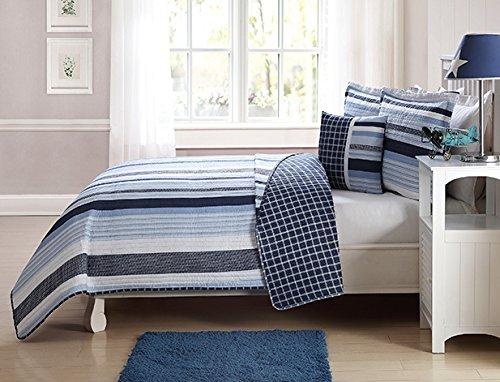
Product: My World QS1939FU4-2600 Kids Mason Stripe Full Quilt Mini Set
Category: Home & Kitchen | Bedding | Kids' Bedding | Quilts & Sets | Quilt Sets
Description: A Full set includes 1 Full quilt, 2 shams and 1 decorative pillow.
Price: $39.99
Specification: ProductDimensions:76x86x3inches|ItemWeight:5.45pounds|ShippingWeight:5.45pounds(Viewshippingratesandpolicies)|Manufacturer:PEMAmerica|ASIN:B071SHXPQP|DomesticShipping:ThisitemisavailableforshippingintheU.S.exceptforCaliforniaandtoselectcountriesoutsidetheU.S.|InternationalShipping:ThisitemcanbeshippedtoselectcountriesoutsideoftheU.S.LearnMore|Itemmodelnumber:QS1939FU4-2600